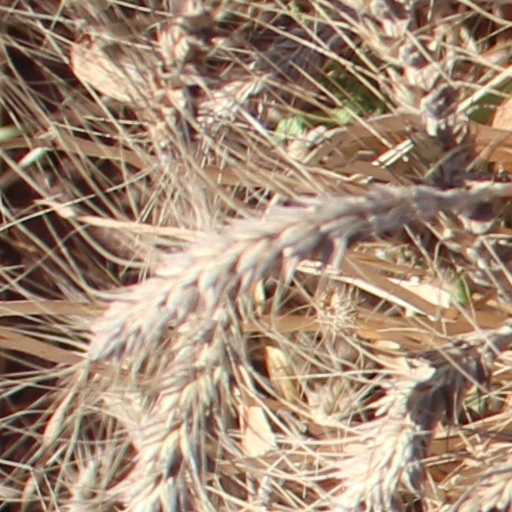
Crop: wheat